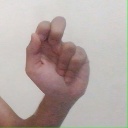
अक्षर: ढ